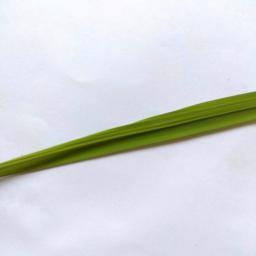
Label: Rice___Healthy